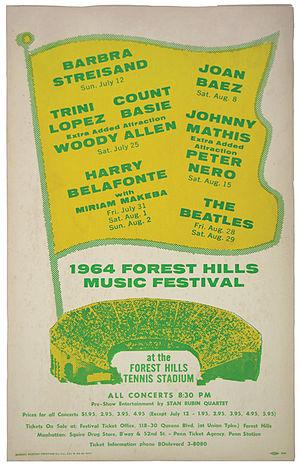
The Beatles [ðə ˈbiːtəlz] est un groupe de pop et de rock'n'roll, originaire de Liverpool, en Angleterre. Le noyau du groupe se forme avec les Quarrymen fondés par John Lennon en 1957, il adopte son nouveau nom en 1960 et, à partir de 1962, prend sa configuration définitive, composé de John Lennon, Paul McCartney, George Harrison et, le dernier à se joindre, Ringo Starr. Il est considéré comme le groupe le plus populaire et influent de l'histoire du rock. En dix ans d'existence et seulement sept ans d'enregistrement, les Beatles ont enregistré douze albums originaux et composé près de 200 chansons majoritairement écrites par le tandem Lennon/McCartney, dont le succès dans l'histoire de l'industrie discographique reste inégalé.